Sukhothai Historical Park

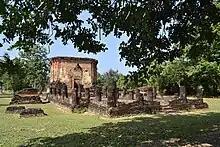
Wat Tuek

Wat Chang Lom is a temple complex consist of a large stupa in Lanka style with the remains of a gallery, the ruins of a vihara and an ordination hall, surrounded by moat. Numerous small stupas, of many is only the foundation remain, are scattered around the grounds. The large bell-shaped stupa stands on a square brick base with about 18 meters on each side. 32 elephant sculptures stand around the base. Each elephant seems to be on a small brick niche, only the front part of the elephant is visible. A square portico with brick foundation and remains of laterite pillars surrounding the stupa area at some distance. East of the Stupa are the ruins of a vihara with a Buddha image and round and square laterite pillars.